Whitwick railway station

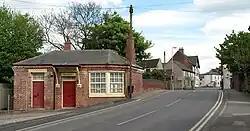
Whitwick station at road level.

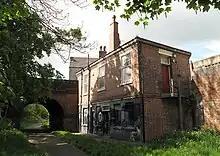
Whitwick station at trackbed level.

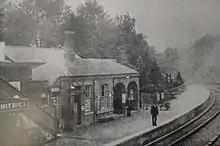
Station in 1905.

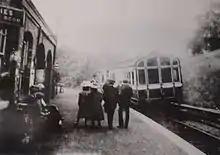
LNWR Railcar in 1910.

Whitwick railway station served the village of Whitwick, Leicestershire, England. It was built by the Charnwood Forest Company, serving the Charnwood Forest Railway, and was officially opened with the rest of the completed line on 16 April 1883. Following the closure of passenger traffic (aside from a few specials and other organised events) in 1931, the station building became a blacksmiths. Following total line closure in 1963, the history of the building is more difficult to chart. However, it is apparent that the waiting rooms and other facilities on platform level were demolished. In the mid-1970s the Whitwick Historical Group was created, with the old station building becoming their home.